Carmine Caridi

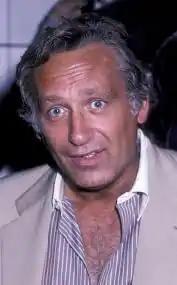
Caridi in 1981

Carmine Caridi (January 23, 1934 – May 28, 2019) was an American film, television and stage actor. He is best known for his roles in the films "The Godfather Part II" (1974) and "The Godfather Part III" (1990).